Mann's Best Friends

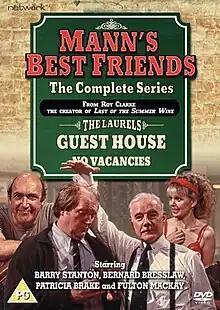

Mann's Best Friends is a British television sitcom which first aired on Channel 4 in 1985 It is set in a boarding house where the easy-going landlord fails to control the antics of his chaotic tenants, leading him to seek the assistance of the domineering Hamish James Ordway who has recently retired from the Water Board.